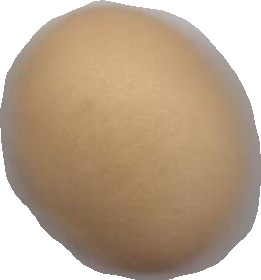
Variety: Grobogan